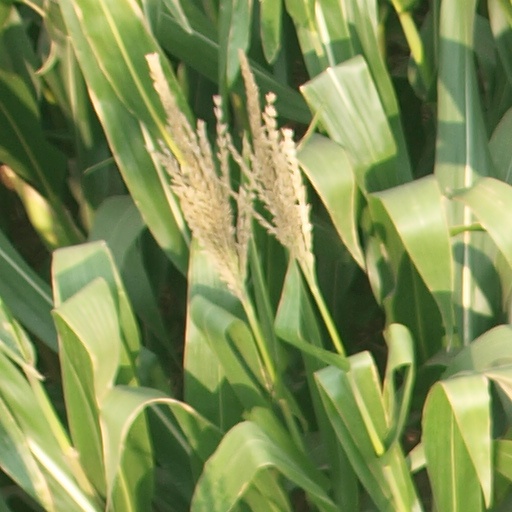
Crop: maize; corn